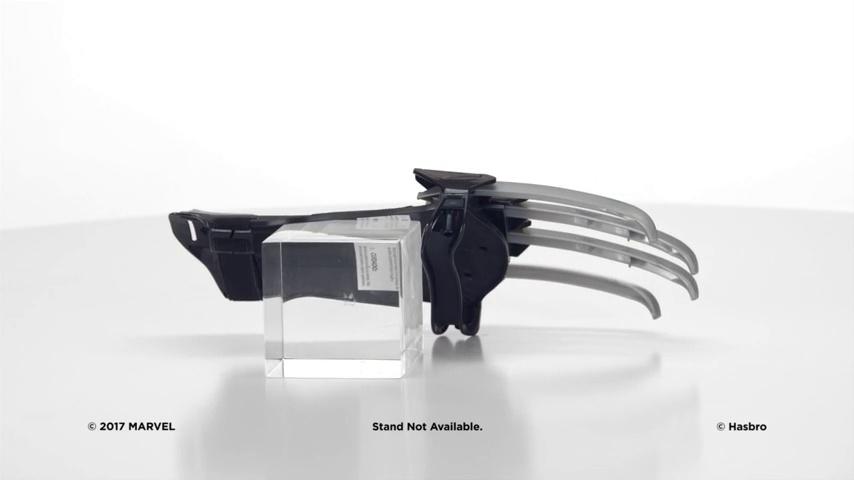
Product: Marvel Black Panther Black Panther Slash Claw
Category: Toys & Games | Dress Up & Pretend Play | Accessories
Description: Includes claw.
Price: $9.99
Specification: ProductDimensions:2.5x6.5x11.1inches|ItemWeight:4ounces|ShippingWeight:5ounces(Viewshippingratesandpolicies)|DomesticShipping:ItemcanbeshippedwithinU.S.|InternationalShipping:ThisitemcanbeshippedtoselectcountriesoutsideoftheU.S.LearnMore|ASIN:B072MPC9NV|Itemmodelnumber:E0873|Manufacturerrecommendedage:5yearsandup